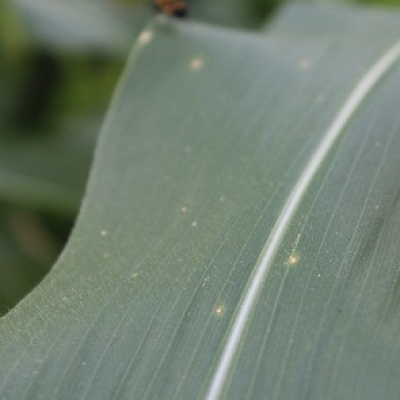
Label: Corn_(Maize)___Leaf_Spot